Voltage regulator

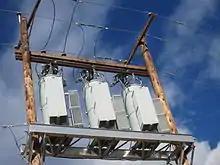
A three-phase bank of voltage regulators used to control the voltage on long AC power distribution lines. This bank is mounted on a wooden pole structure. Each regulator weighs about 1200 kg and is rated 576 kVA.

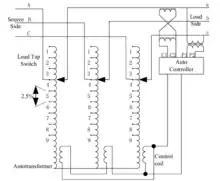
Three phase wye voltage regulator

Voltage regulators or stabilizers are used to compensate for voltage fluctuations in mains power. Large regulators may be permanently installed on distribution lines. Small portable regulators may be plugged in between sensitive equipment and a wall outlet. Automatic voltage regulators on generator sets to maintain a constant voltage for changes in load. The voltage regulator compensates for the change in load. Power distribution voltage regulators normally operate on a range of voltages, for example 150–240 V or 90–280 V.